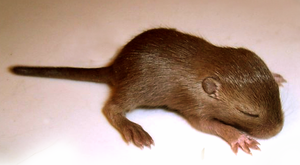
La Gerbille de Mongolie, ou encore Mérione de Mongolie, est un petit rongeur de la famille des Muridés, sous-famille des Gerbilles, genre Meriones. Son habitat naturel est situé dans les régions semi-désertiques du Nord-Est de la Chine et de la Mongolie.